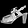
Label: Sandal